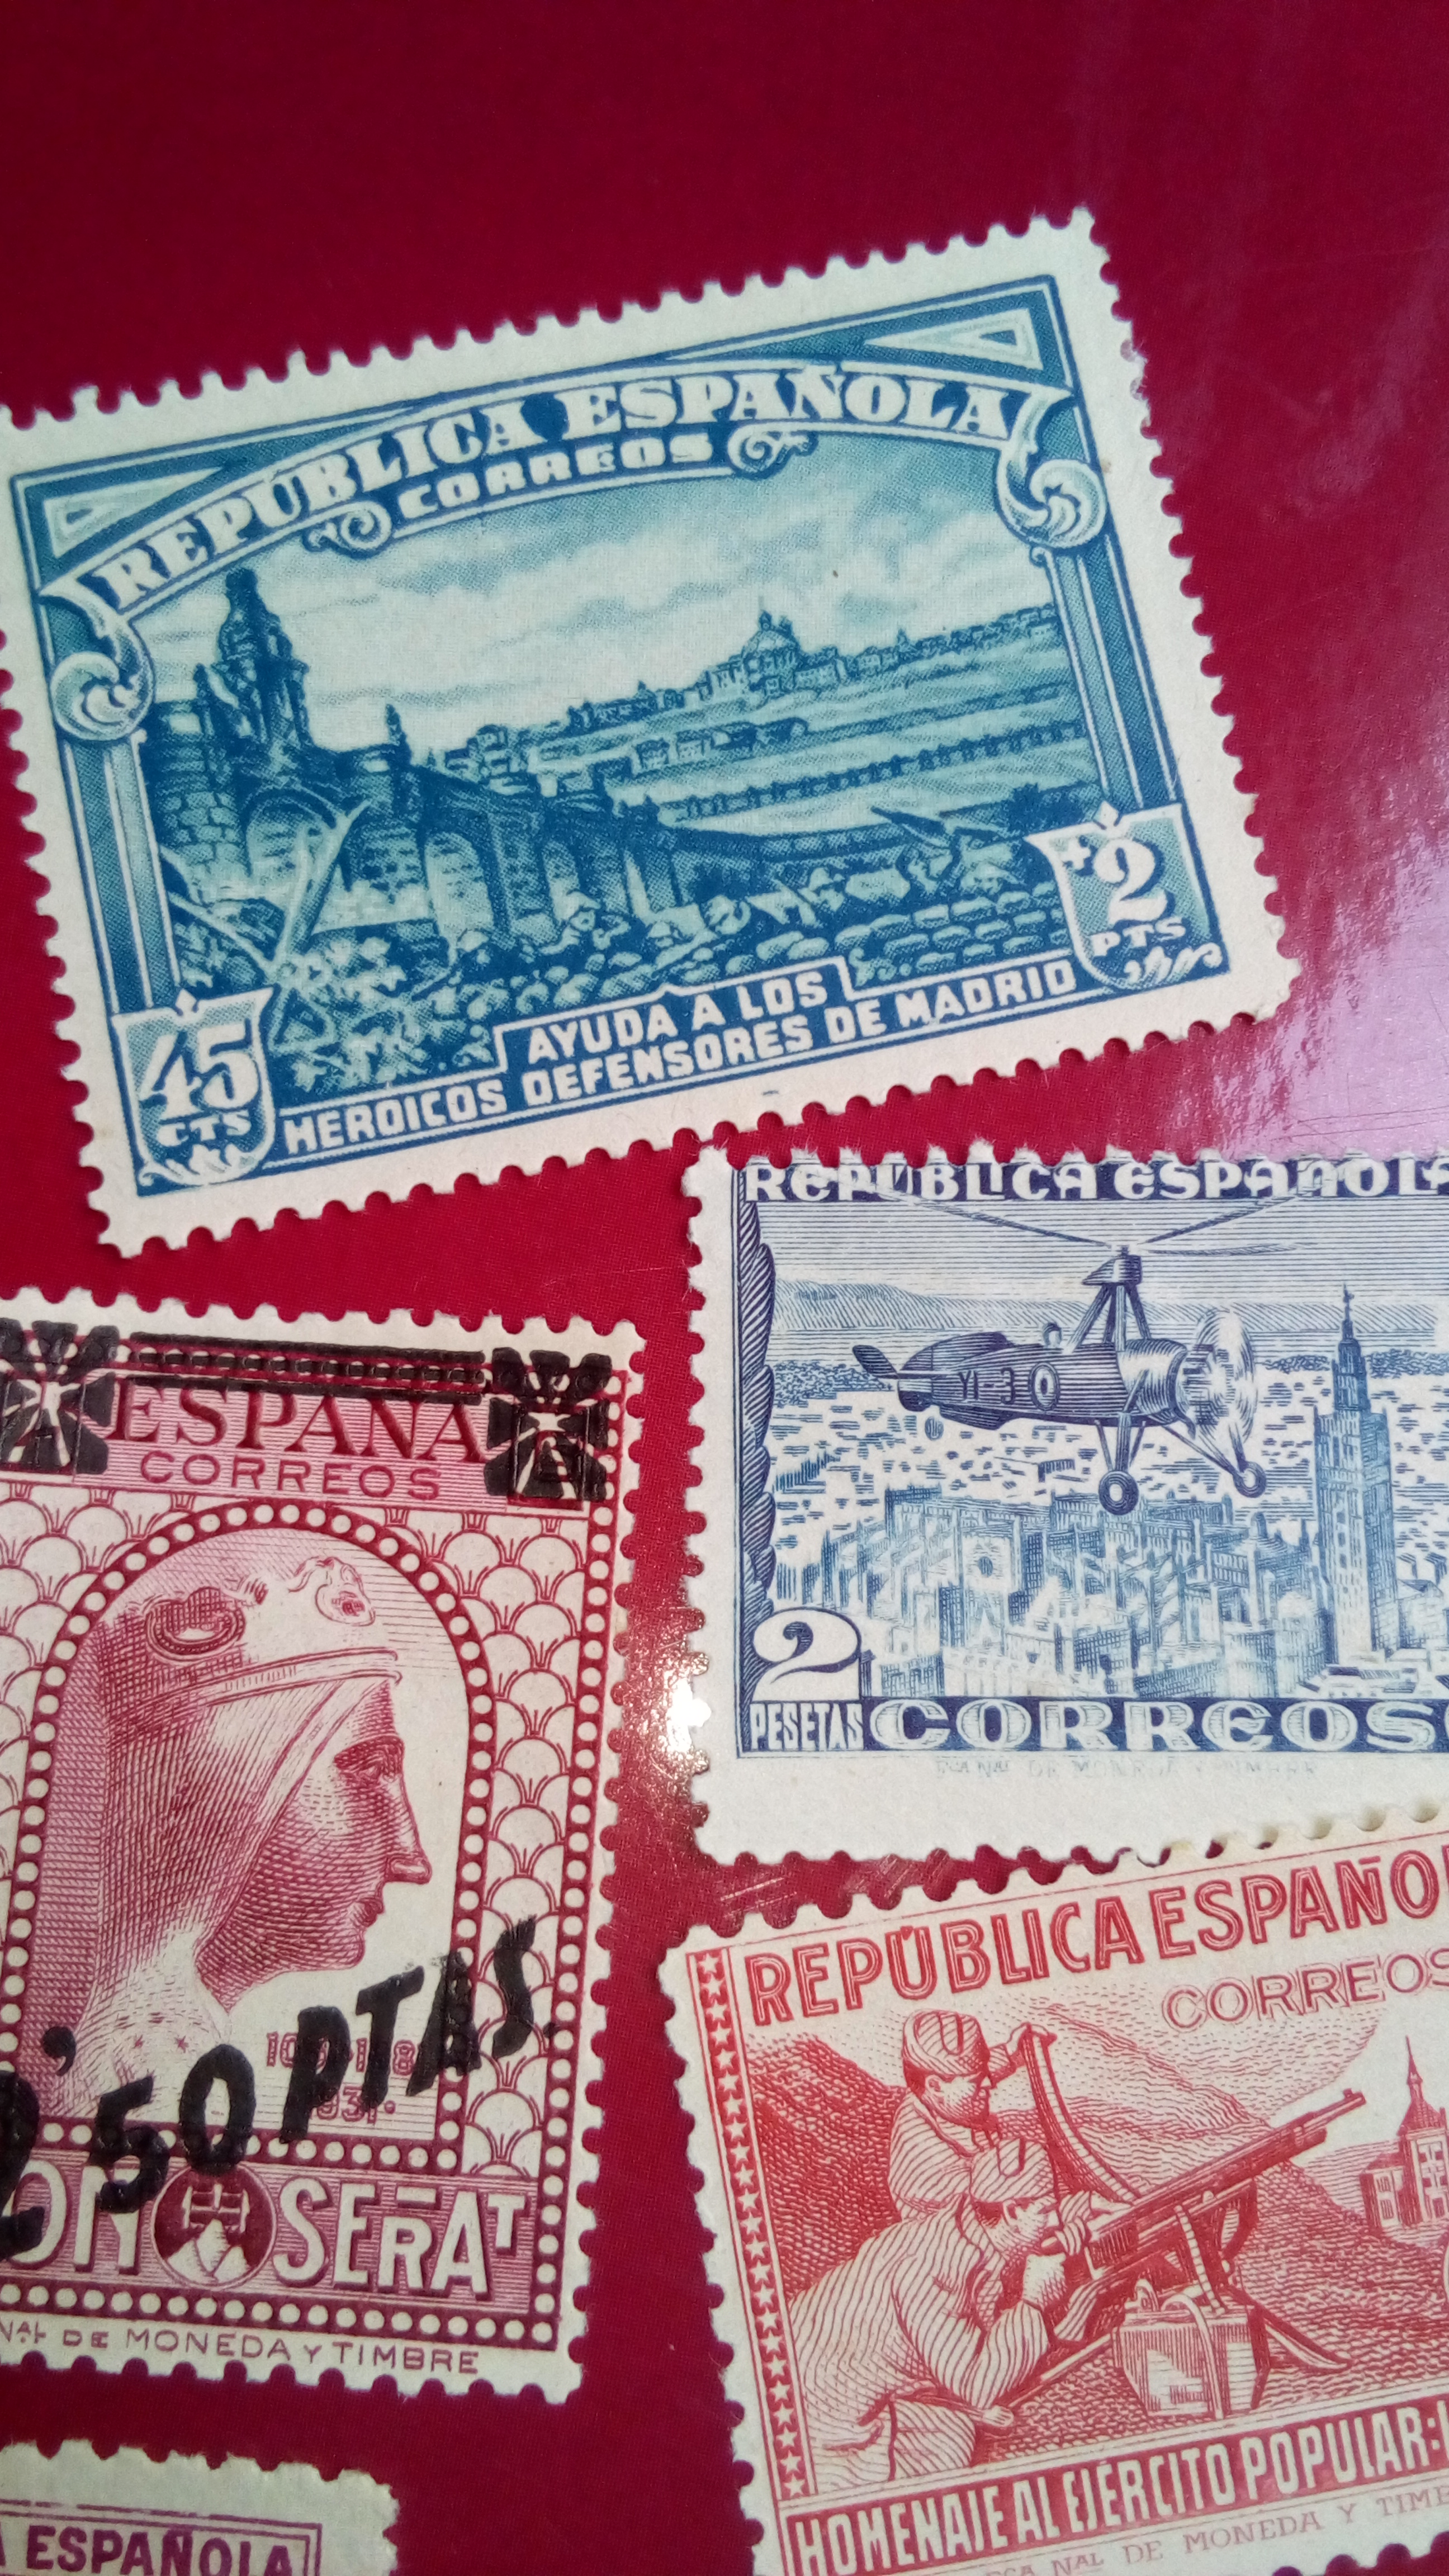
sellos, postage stamp, needlework, material, font, pattern